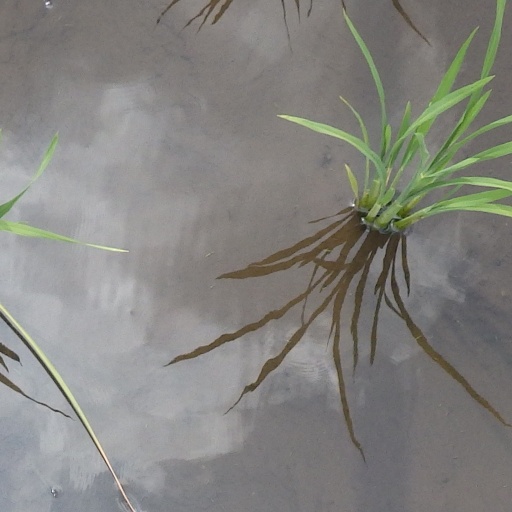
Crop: rice